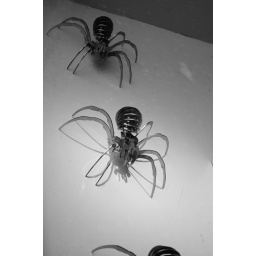
Zara's metal spider in black and white